Score (sport)

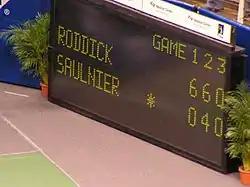
A tennis scoreboard. Cyril Saulnier has lost the first two sets.

In sport, score is a quantitative measure of the relative performance of opponents in a sporting discipline. Score is normally measured in the abstract unit of "points", and events in the competition can raise or lower the score of the involved parties. Most games with score use it as a quantitative indicator of success in the game, and in competition, a goal is often made of attaining a better score than one's opponents in order to win.